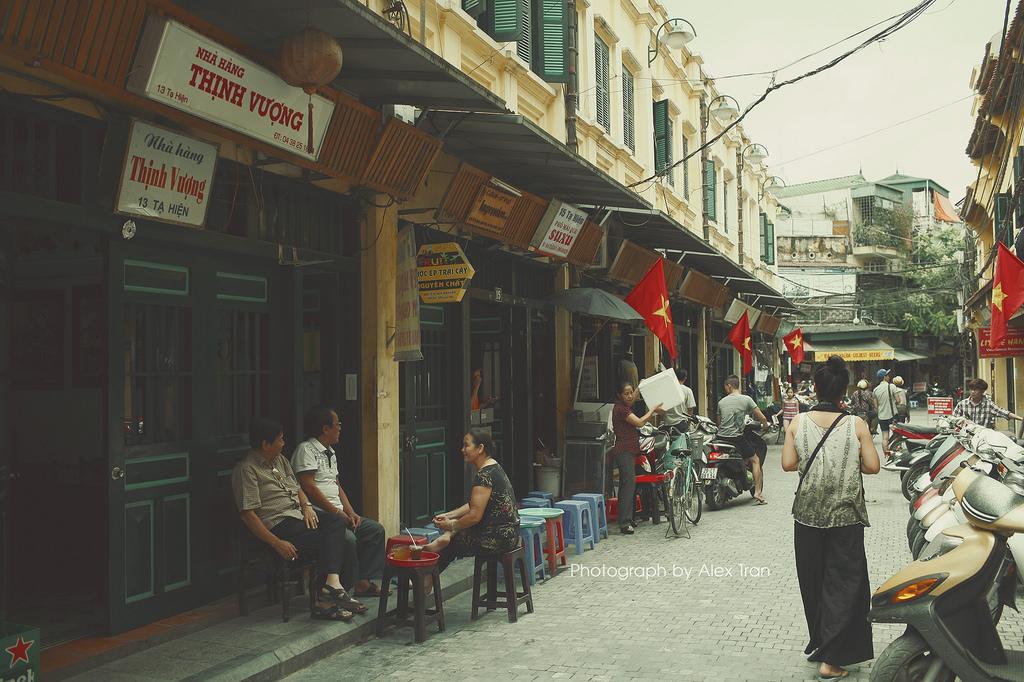
có một bà lão đang ngồi nói chuyện với hai ông lão ở lề đường bên trái